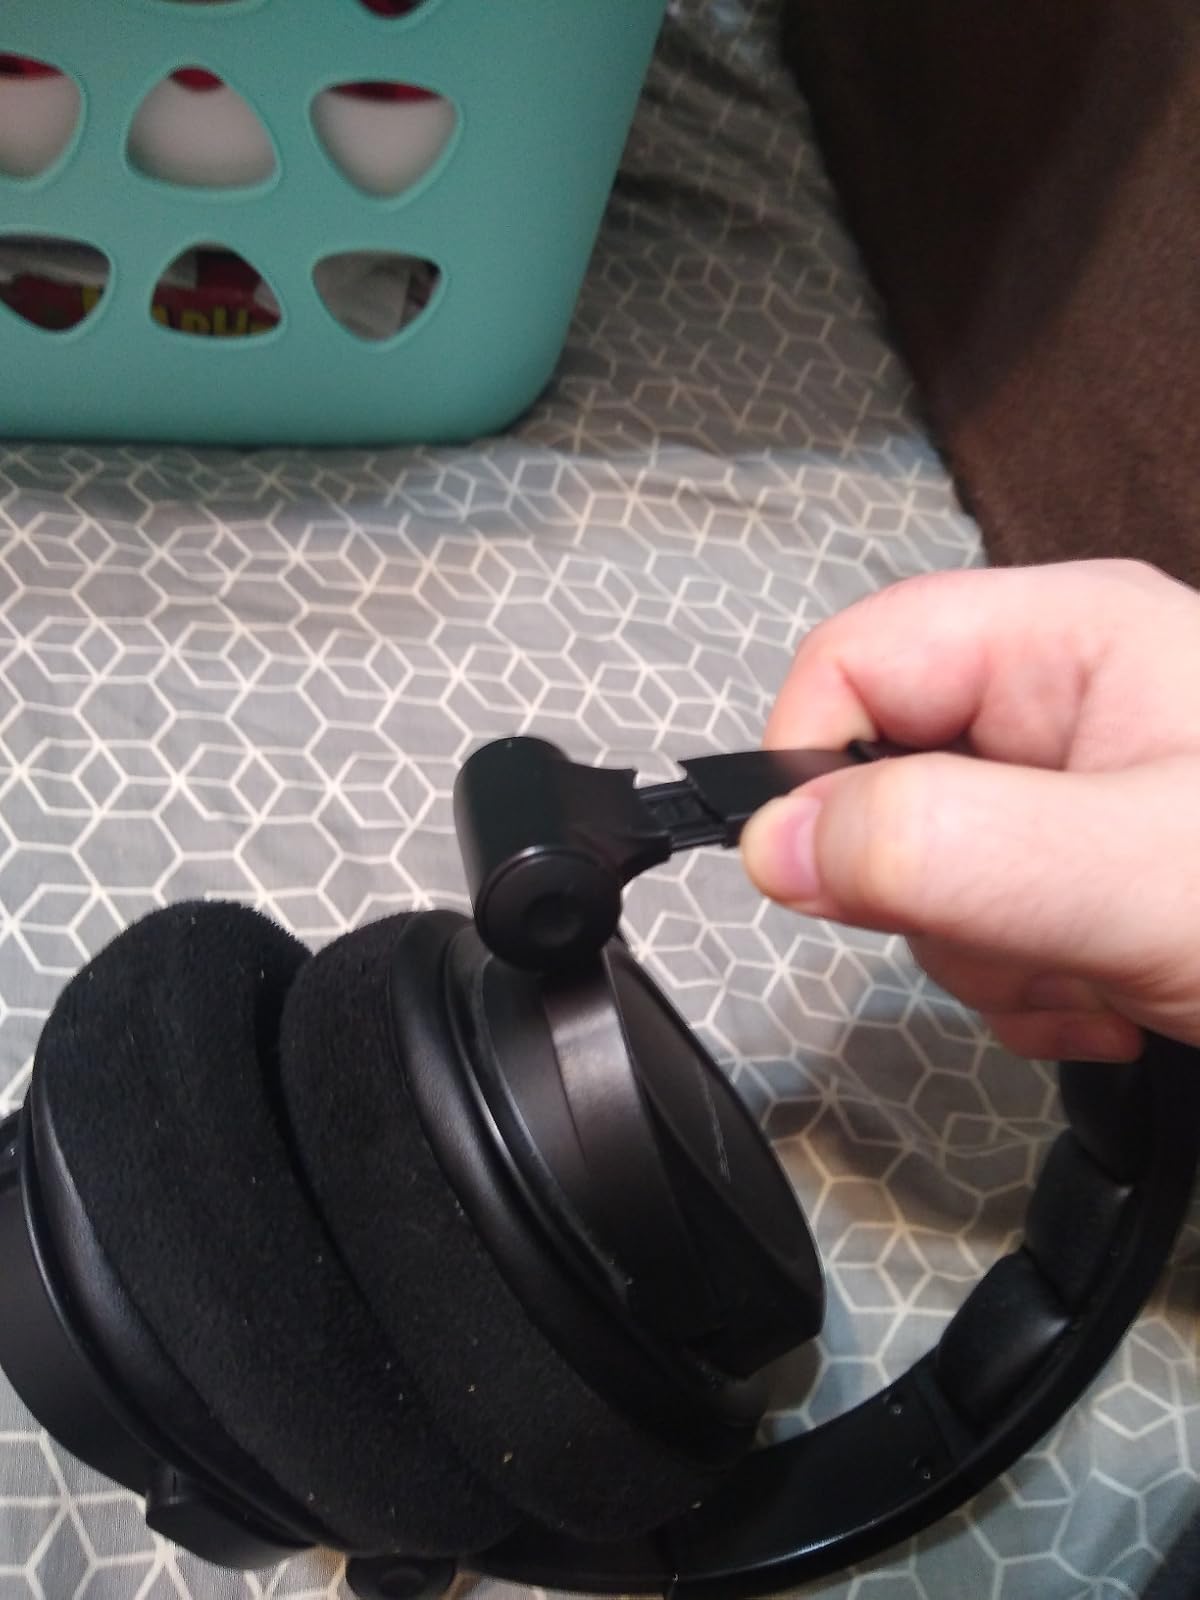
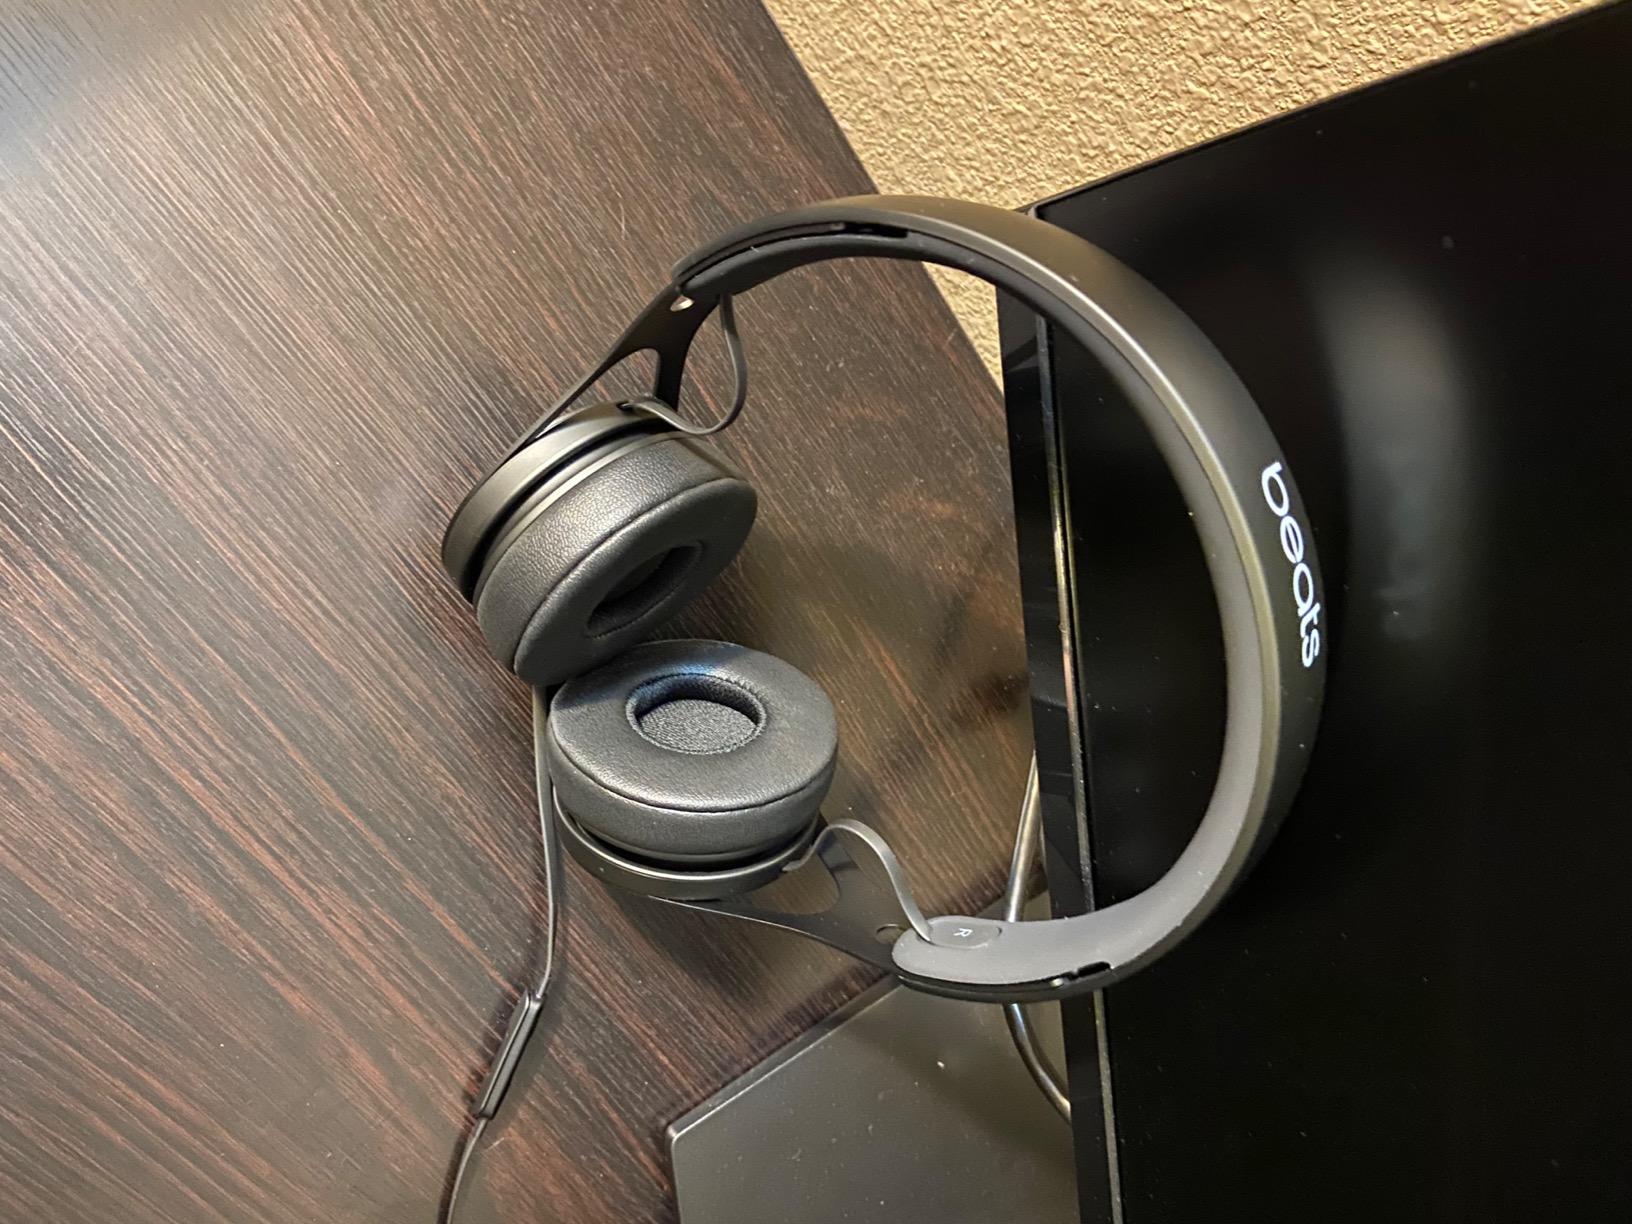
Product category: headphones
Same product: no